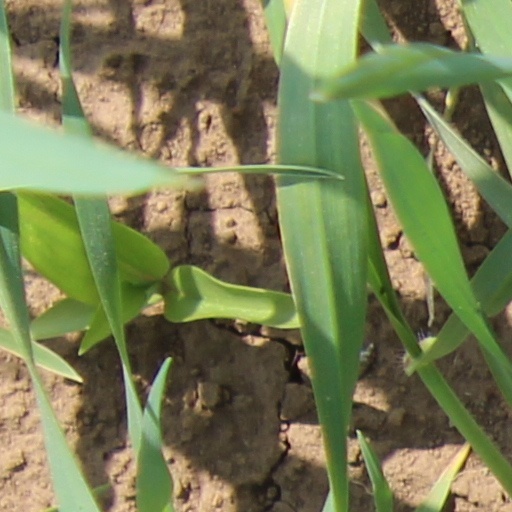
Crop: wheat